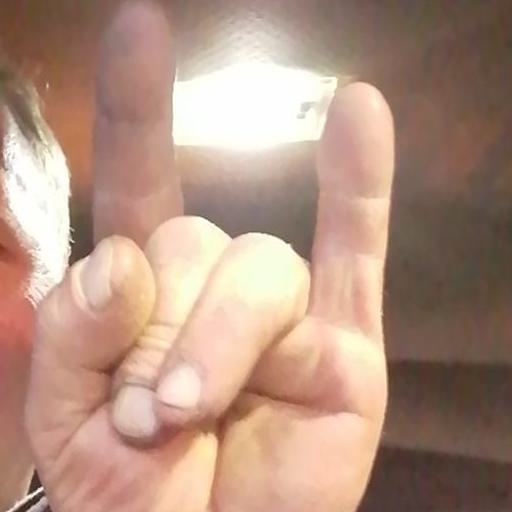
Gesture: rock